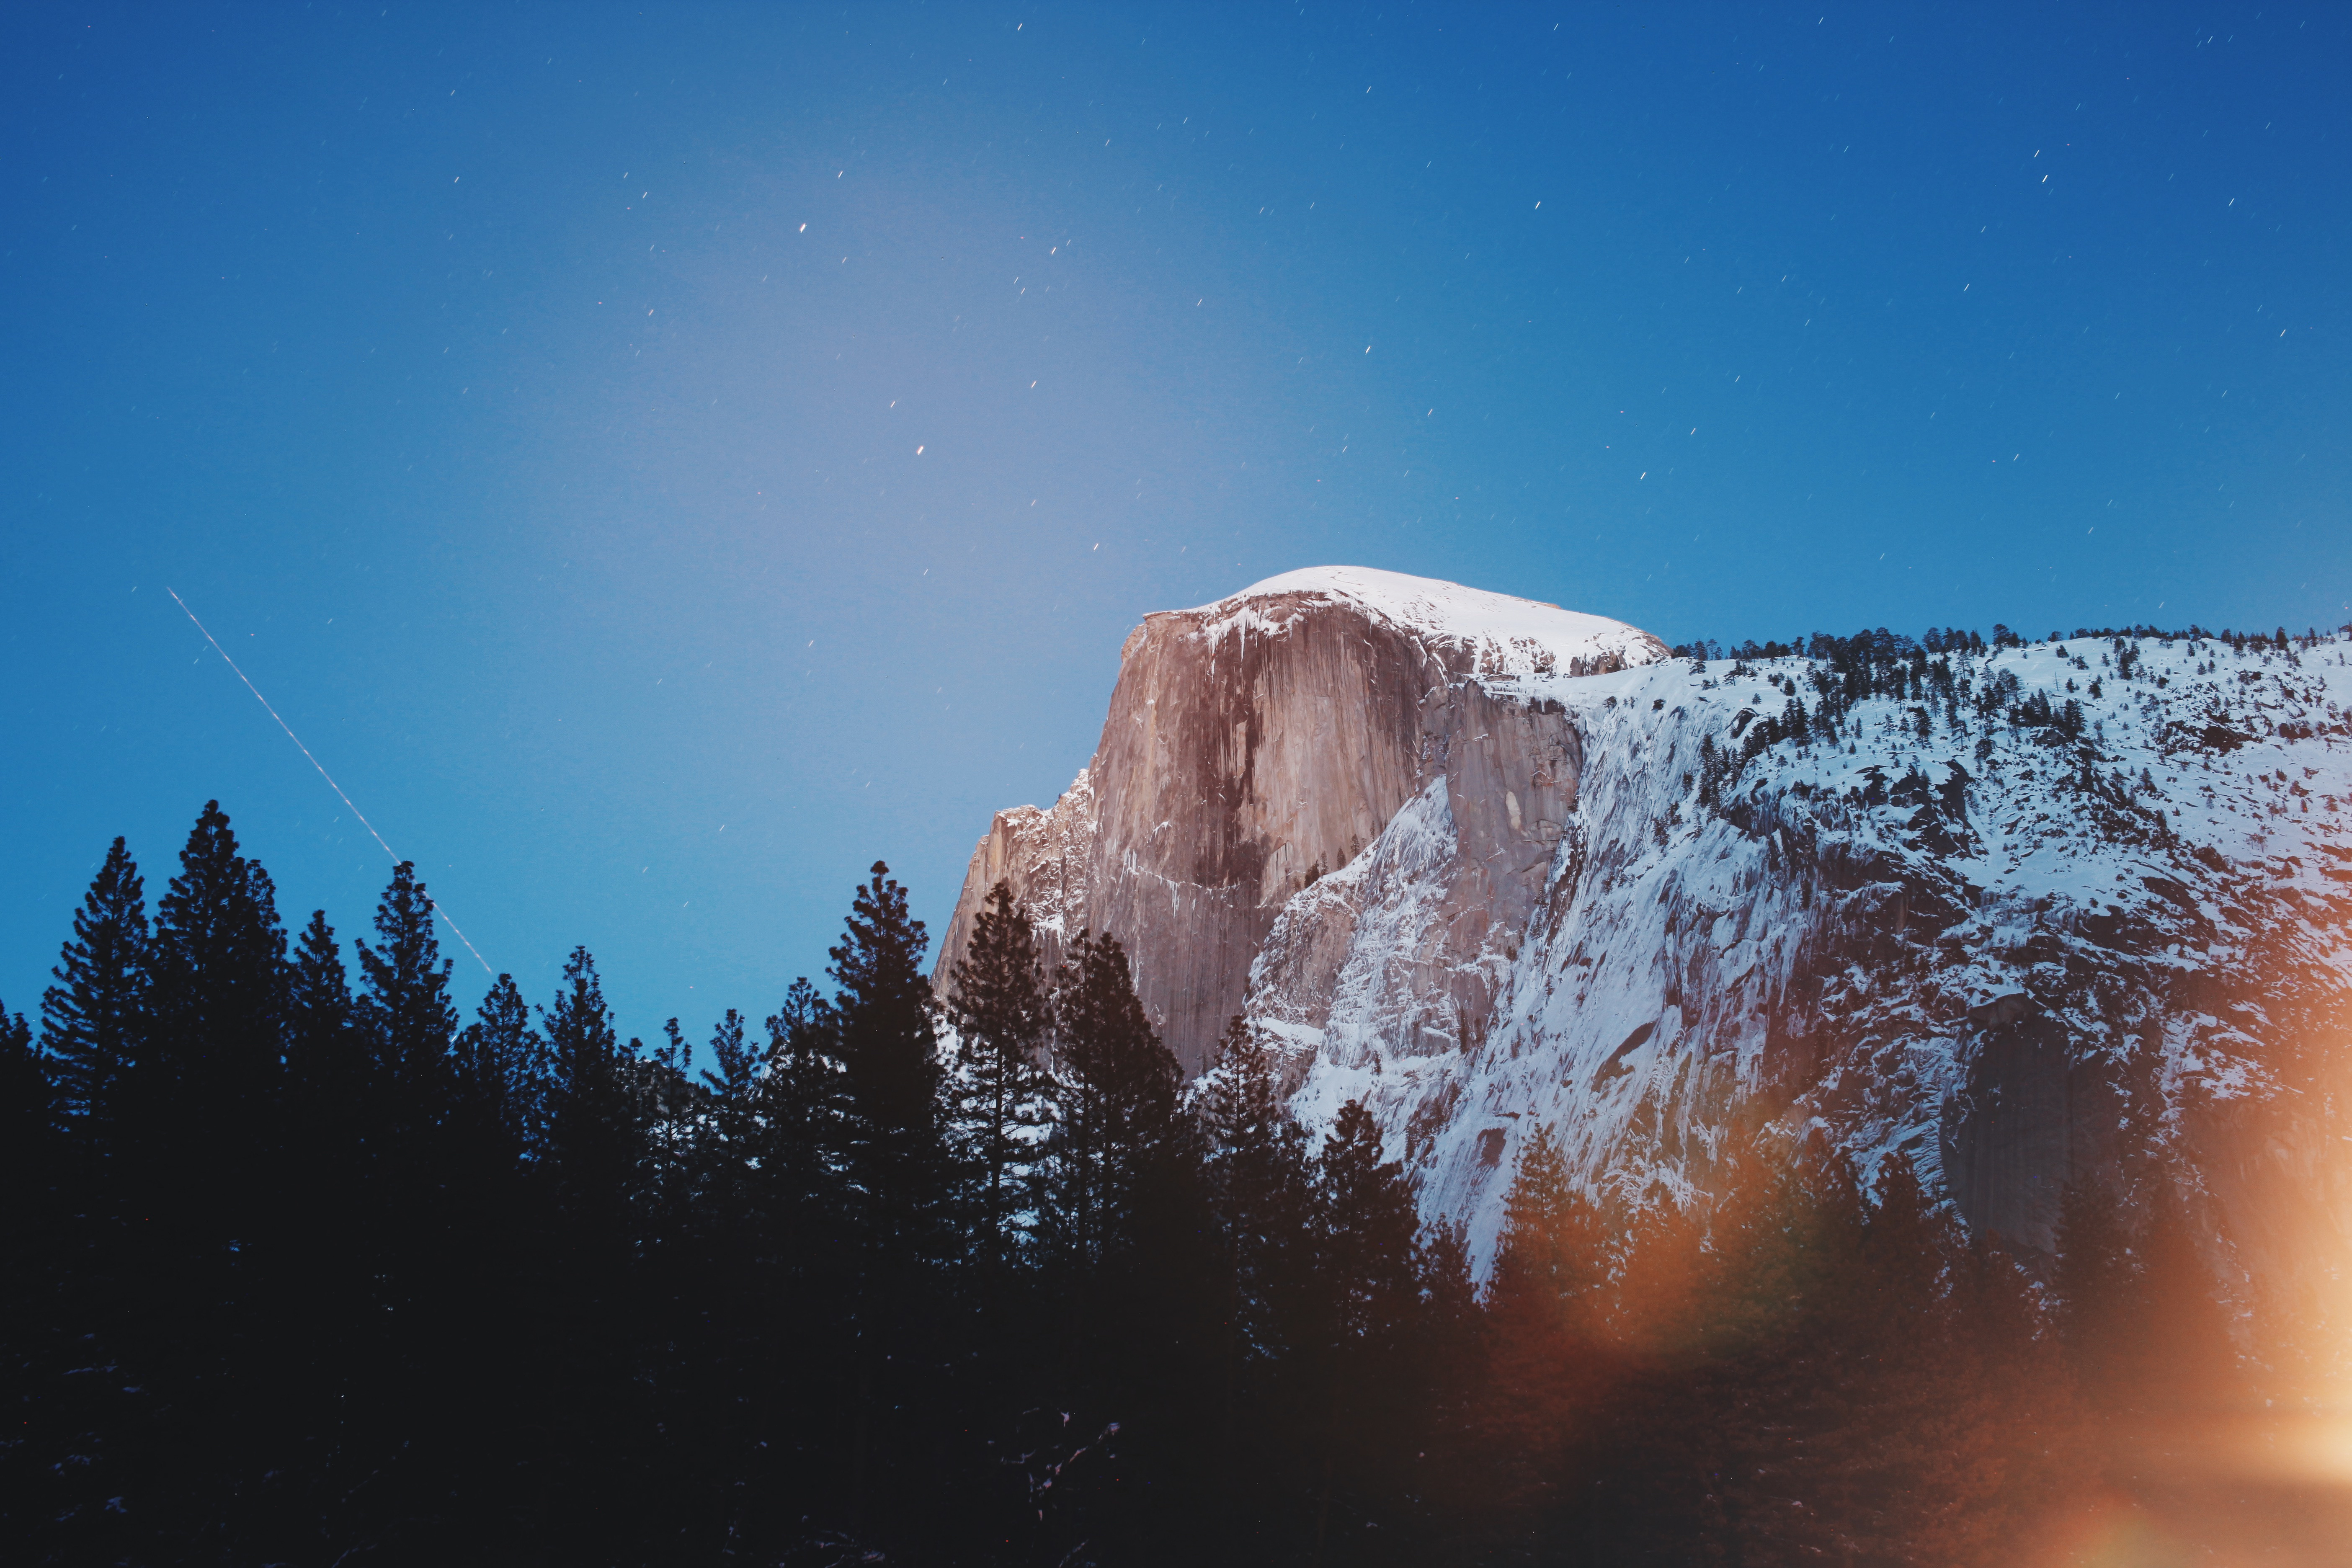
nature, mountain, snow, winter, sky, night, sunlight, star, dawn, mountain range, cliff, ice, aurora, summit, atmospheric phenomenon, mountainous landforms, geological phenomenon